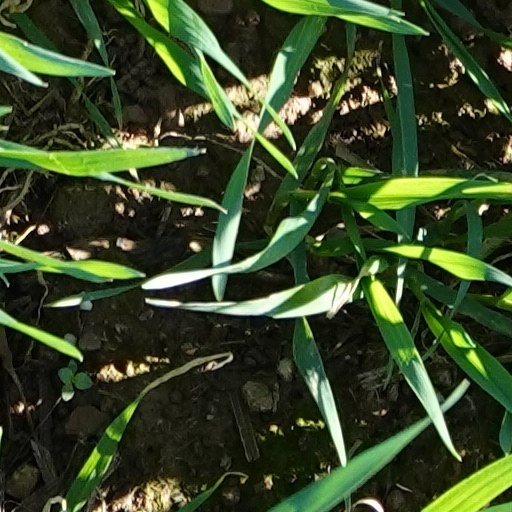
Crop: wheat